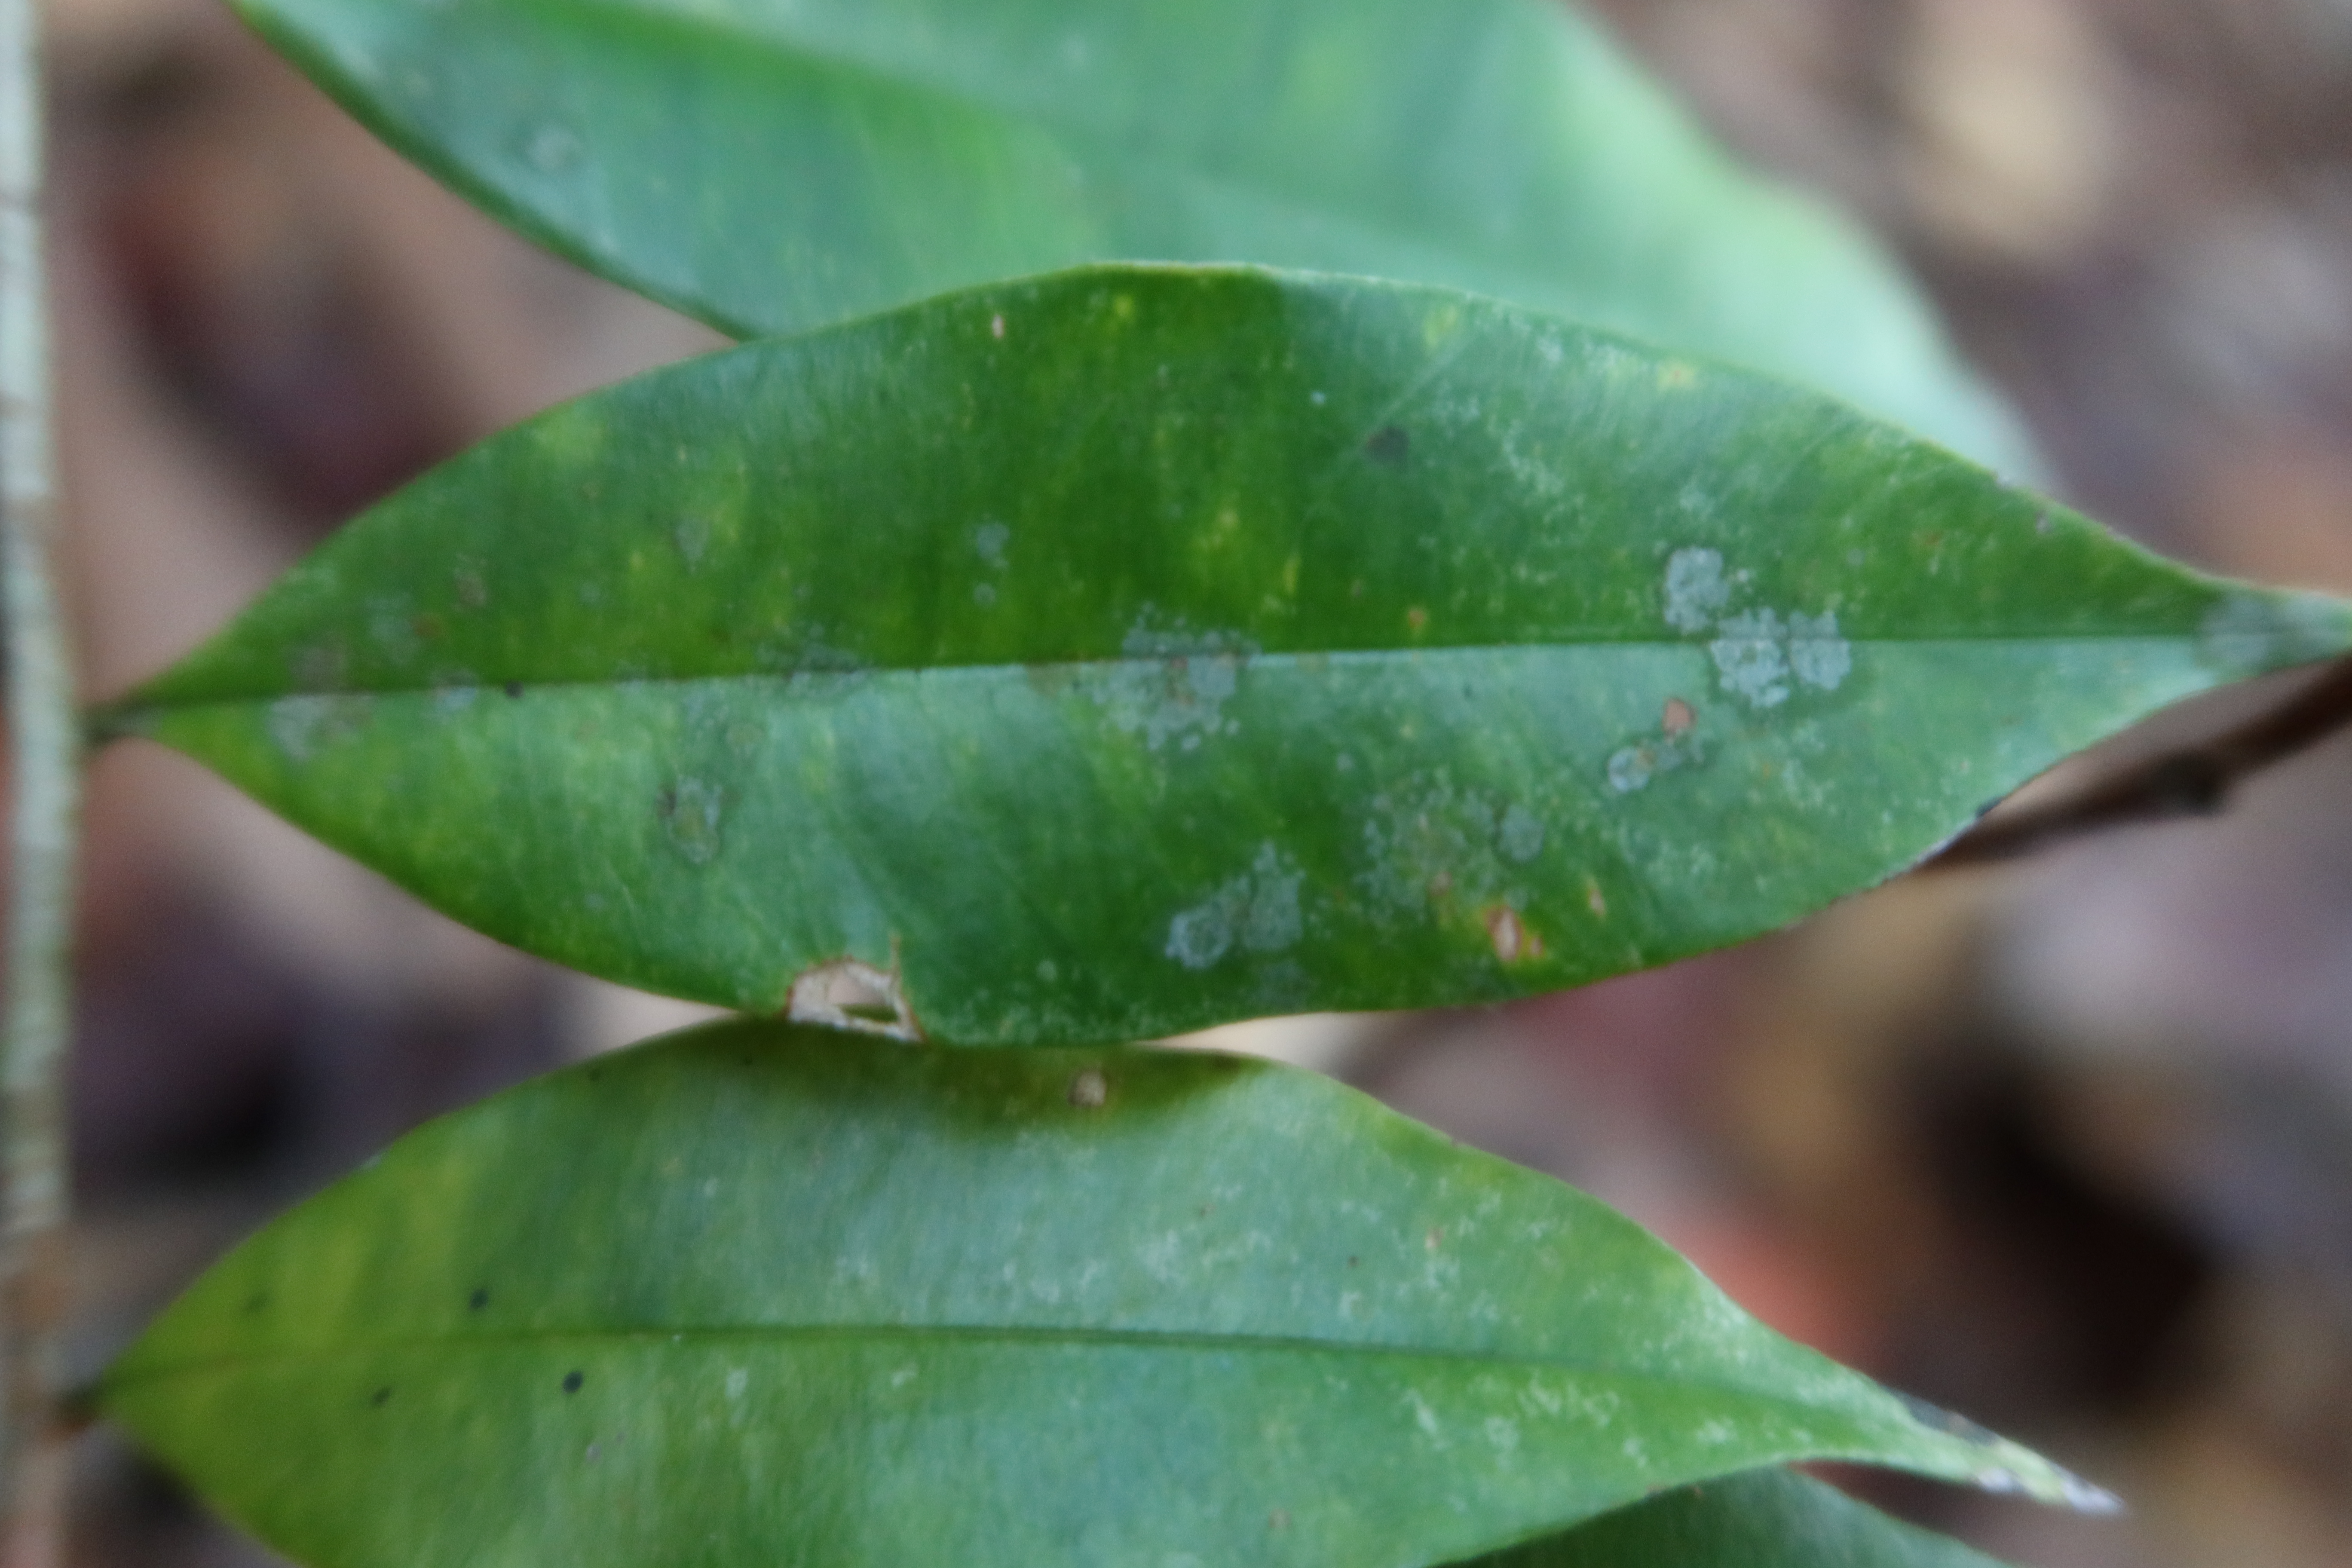
Label: Black spots